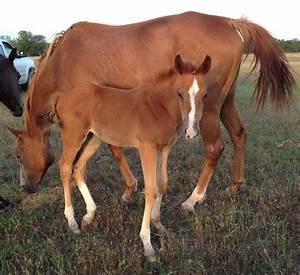
horse